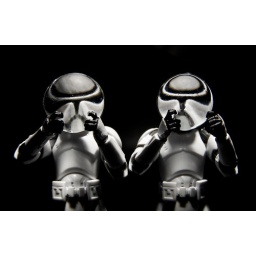
We're just two lost souls swimming in a fish bowl...